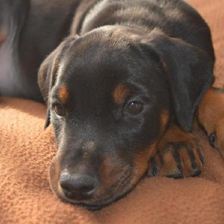
Label: animals